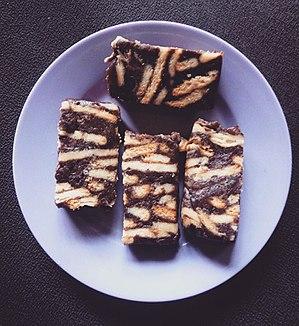
Le Kalter Hund — littéralement : chien froid — est une pâtisserie qui ne nécessite aucune cuisson et dont la concoction s’élabore généralement avec des gâteaux secs et du chocolat. Le Kalter Hund est couramment consommé en Allemagne. Il en existe diverses versions et appellations à travers le monde, mais sa recette première semble provenir de l'Europe de l'Est.